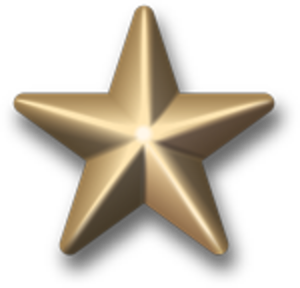
La 16ᵉ cérémonie des Los Angeles Film Critics Association Awards, décernés par la Los Angeles Film Critics Association, a eu lieu le 16 décembre 1990, et a récompensé les films réalisés dans l'année. Le film Les Affranchis remporte cinq prix pour cinq nominations, dont celle du meilleur réalisateur pour Martin Scorsese.
La 6ᵉ cérémonie des Empire Awards a été organisée en 2001 par le magazine britannique Empire, et a récompensé les films sortis en 2000.
La 40ᵉ cérémonie des César du cinéma, organisée par l'académie des arts et techniques du cinéma, s'est déroulée au théâtre du Châtelet à Paris les 20 et 21 février 2015, et a récompensé les films français sortis en 2014. La cérémonie a été présidée par Dany Boon et présentée par Édouard Baer.
La 38ᵉ cérémonie des Oscars, récompensant les films sortis en 1965 aux États-Unis, a eu lieu le 18 avril 1966 au Civic Auditorium de Santa Monica.
La 2ᵉ cérémonie des Goyas, organisée par l'Academia de las artes y las ciencias cinematográficas de España, a eu lieu le 22 mars 1988 à Madrid et a récompensé les films sortis en 1987. Elle a été présentée par Fernando Rey.
La 31ᵉ cérémonie des Los Angeles Film Critics Association Awards, décernés par la Los Angeles Film Critics Association, a eu lieu en décembre 2005, et a récompensé les films réalisés dans l'année.